Mitral regurgitation

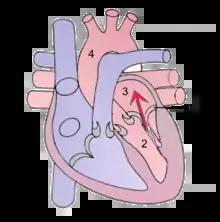
Mitral regurgitation (schematic drawing)During systole, contraction of the left ventricle causes abnormal backflow (arrow) into the left atrium.1 Mitral valve2 Left ventricle3 Left atrium4 Aorta

Mitral regurgitation (MR), also known as mitral insufficiency or mitral incompetence, is a form of valvular heart disease in which the mitral valve is insufficient and does not close properly when the heart pumps out blood. It is the abnormal leaking of blood backwards – regurgitation from the left ventricle, through the mitral valve, into the left atrium, when the left ventricle contracts. Mitral regurgitation is the most common form of valvular heart disease.